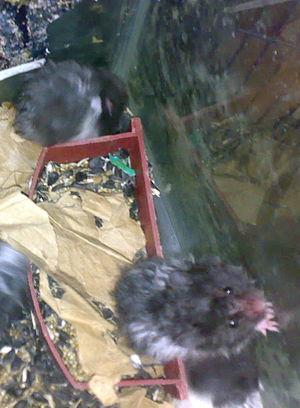
Le bien-être animal est une notion associée au point de vue selon lequel toute souffrance animale inutile devrait être évitée. La notion concerne l'amélioration de la condition animale dégradée par l'utilisation et l'exploitation des animaux par les êtres humains. Les activités visées sont notamment les systèmes d’élevage intensif, le gavage des oies et des canards, des méthodes d'élevage et d'abattage des animaux à fourrure, de l'expérimentation animale en laboratoire, de la maltraitance des animaux domestiques et familiers, de certains spectacles comme le combat de chiens, de coqs, les cirques et la tauromachie, de la garde en captivité d’animaux sauvages dans les zoos, les parcs aquatiques ou les fermes d’ours en Asie. La souffrance chez les animaux sauvages en liberté est également remise en cause à travers des techniques de capture comme les pièges à mâchoire, des méthodes de chasse comme la chasse à courre ou aux mammifères marins, ou certains types de pêche comme le shark finning.